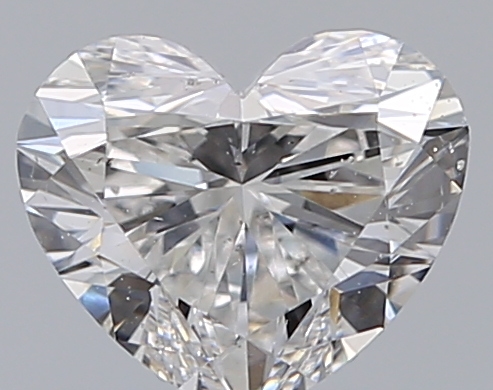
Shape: heart
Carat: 0.73
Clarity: SI1
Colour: F
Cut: EX
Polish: EX
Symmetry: VG
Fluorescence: F
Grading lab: GIA
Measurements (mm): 5.36 x 6.22 x 3.65